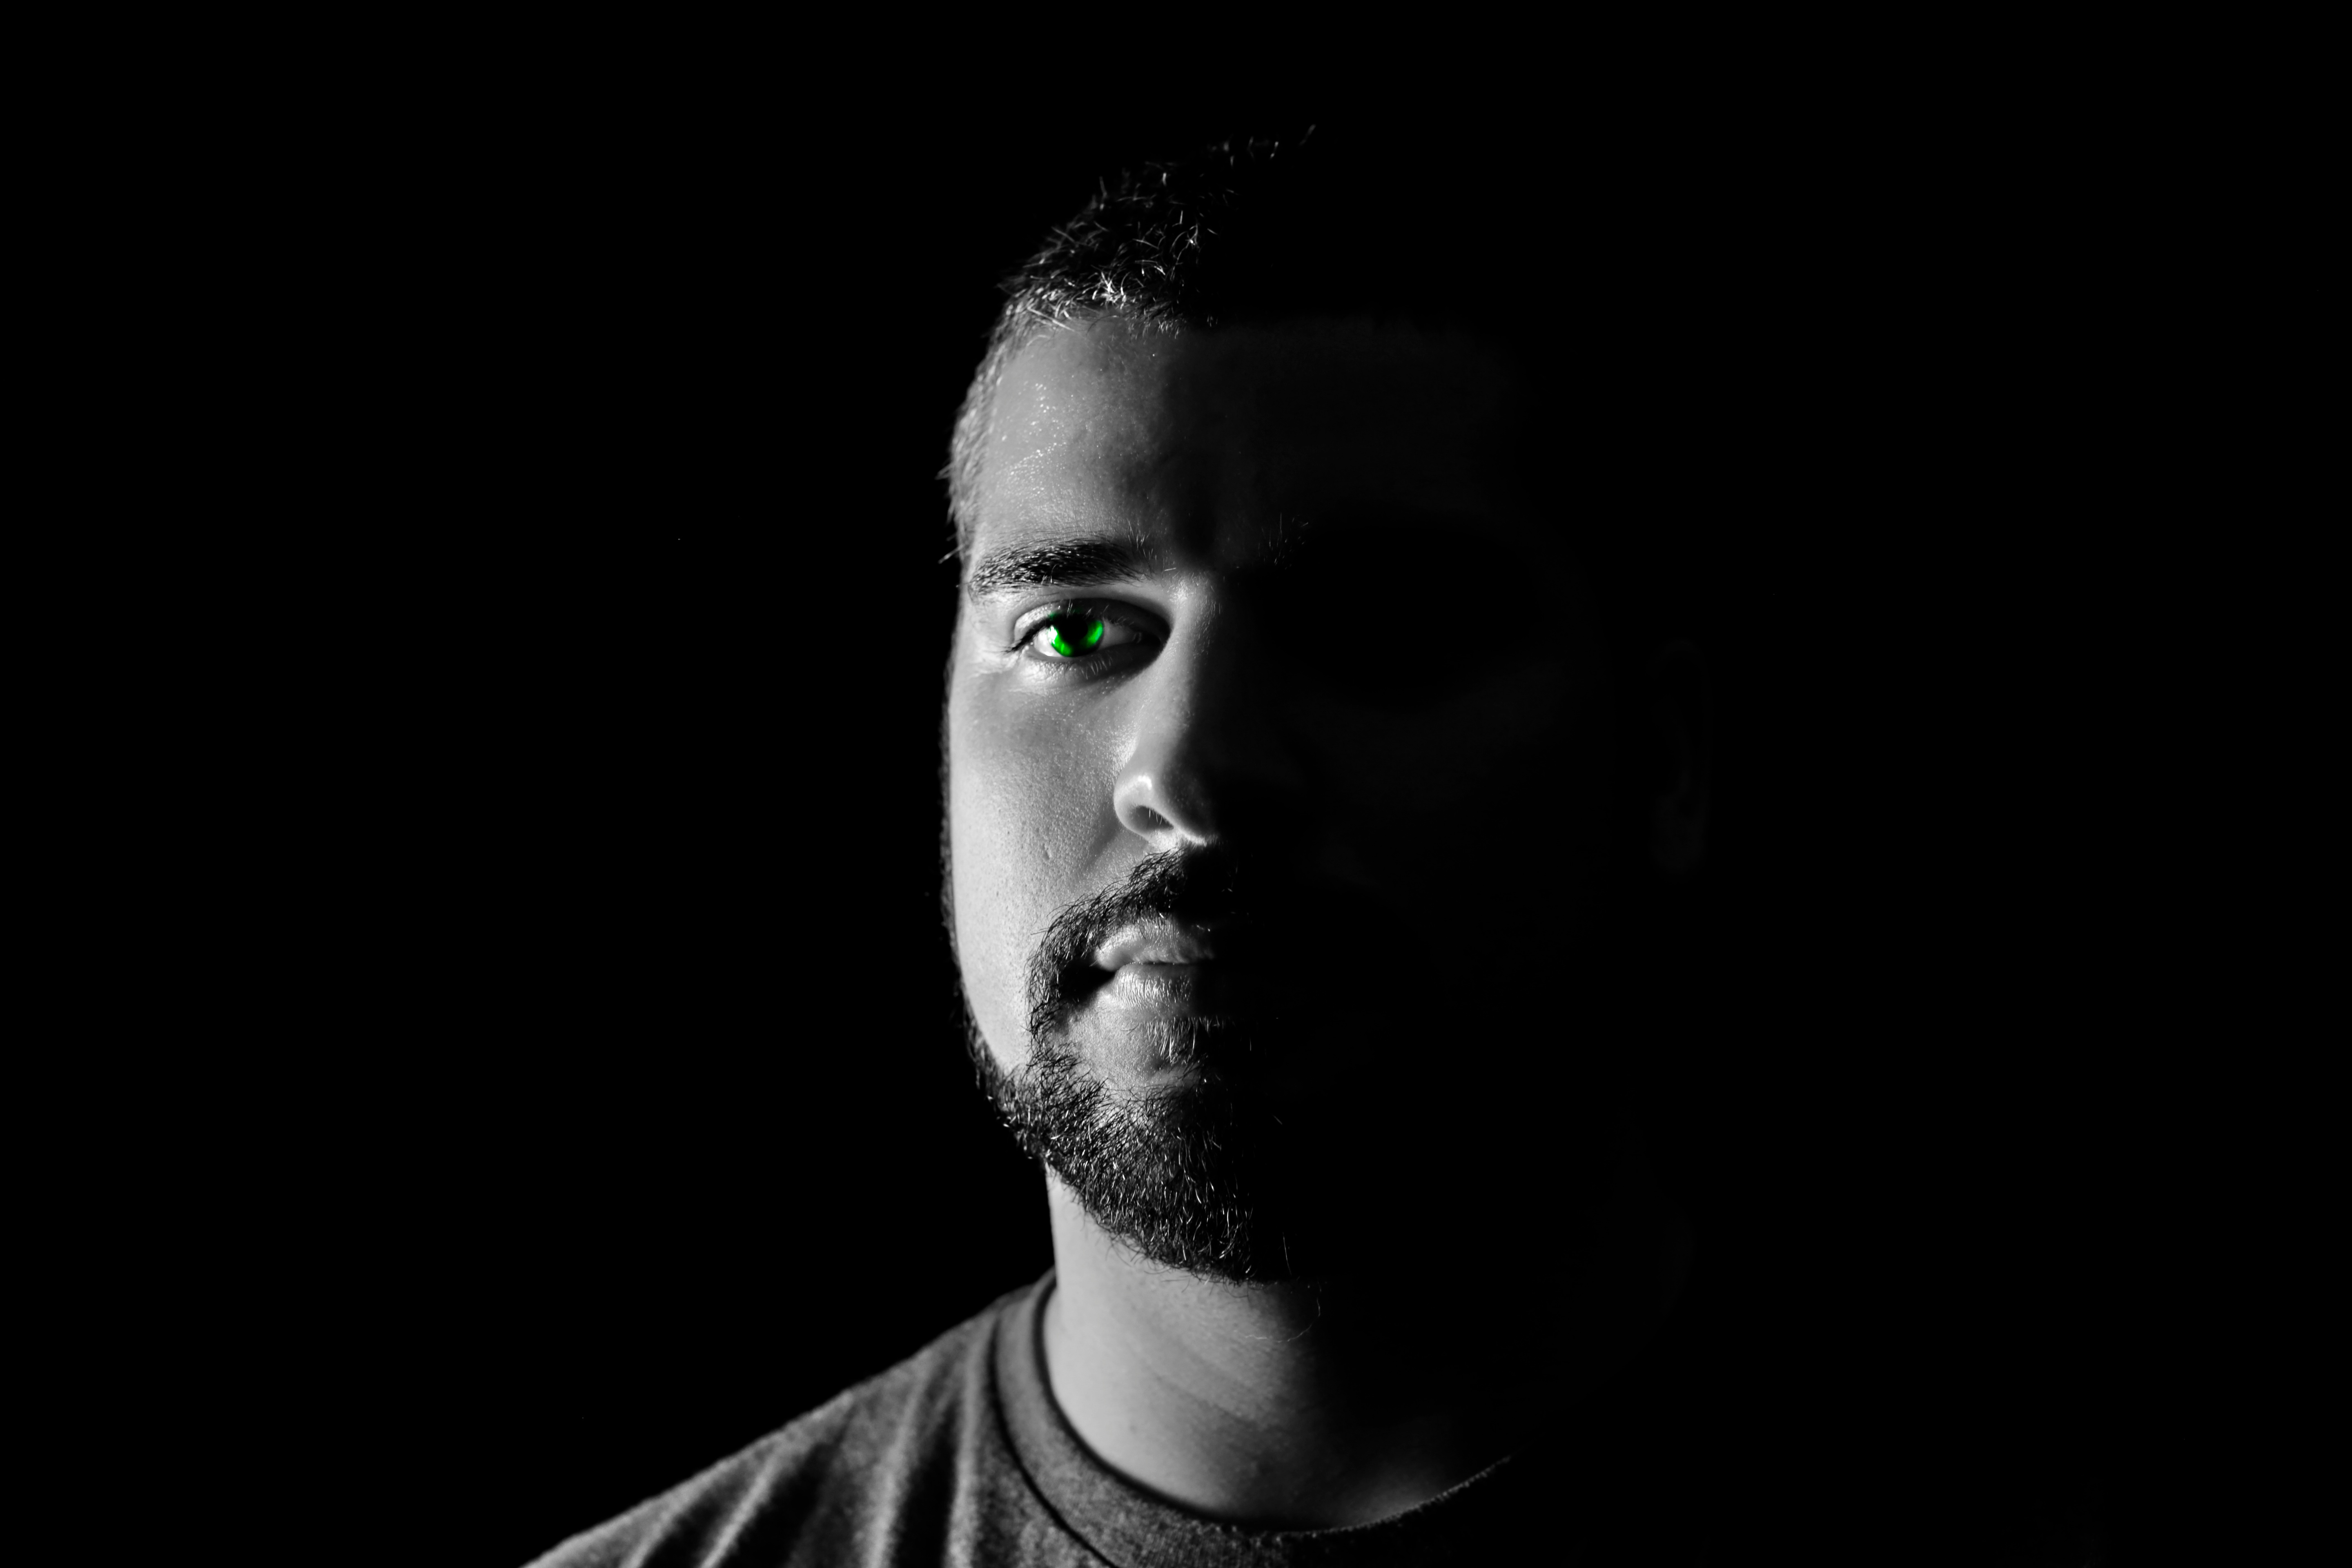
black and white, hair, white, photography, portrait, darkness, black, monochrome, eye, head, monochrome photography, portrait photography, film noir